Bitanga i princeza

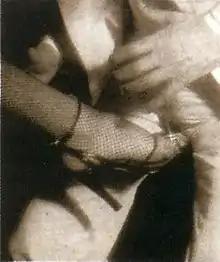
Dragan S. Stefanović's artwork for the original "Bitanga i princeza" album cover, which Jugoton refused to publish.

Originally, the band's record label, Jugoton, booked London's AIR Studios on Oxford Street (where the band's previous two studio albums had been recorded) for the end of November 1978, with a view of releasing the record in time for New Years holidays in Yugoslavia. However, as it became clear the band would not be able to record in November—and re-booking of AIR Studios could not be arranged on short notice—the recording sessions were moved to Belgrade. The album was recorded during January 1979 in PGP-RTB Studio in Belgrade, followed by the mastering process in London's Abbey Road Studios. Just like the band's previous two studio albums, "Bitanga i princeza" was also produced by British producer Neil Harrison. It did not feature the band's trademark folk-influenced hard rock sound, as it featured almost no folk music elements, while the ballads "Kad zaboraviš juli" ("Once You Forget July") and "Sve će to mila moja prekriti ruzmarin, snjegovi i šaš" ("All of That, My Dear, Will Be Covered by Rosemary, Snow and Reed") featured a symphonic orchestra.